Prebends of Southwell

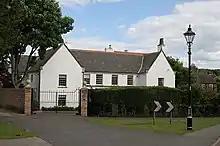
South Muskham Prebendal House

The revenues for this prebend came from lands and tithes in South Muskham.